1966 Palomares incident

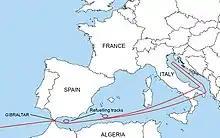
Operation Chrome Dome flight path over southern Europe, showing refueling tracks

The B-52G began its mission from Seymour Johnson Air Force Base, North Carolina, carrying four B28FI Mod 2 Y1 thermonuclear bombs on a Cold War airborne alert mission named Operation Chrome Dome. The flight plan took the aircraft east across the Atlantic Ocean and Mediterranean Sea towards the European borders of the Soviet Union before returning home. The lengthy flight required two mid-air refuelings over Spain.